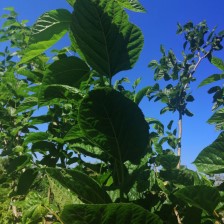
Variety: BlackAustralia